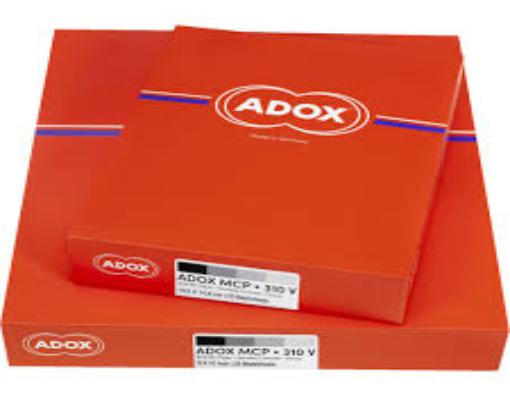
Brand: ADOX
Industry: Necessities